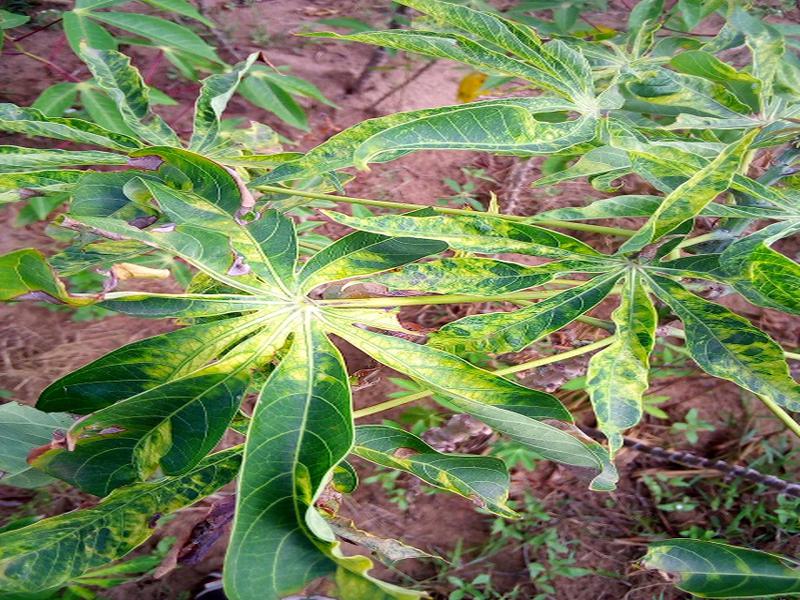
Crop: cassava
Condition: mosaic_disease